History of the Maya civilization

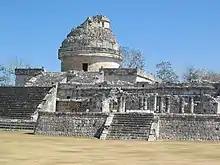
Chichen Itza was the most important city in the northern Maya region

During the 9th century AD, the central Maya region suffered major political collapse, marked by the abandonment of cities, the ending of dynasties and a northward shift in activity. This decline was coupled with a cessation of monumental inscriptions and large-scale architectural construction. No universally accepted theory explains this collapse, but it is likely to have resulted from a combination of causes, including endemic internecine warfare, overpopulation resulting in severe environmental degradation, and drought. During this period, known as the Terminal Classic, the northern cities of Chichen Itza and Uxmal show increased activity. Major cities in the northern Yucatán Peninsula continued to be inhabited long after the cities of the southern lowlands ceased to raise monuments.